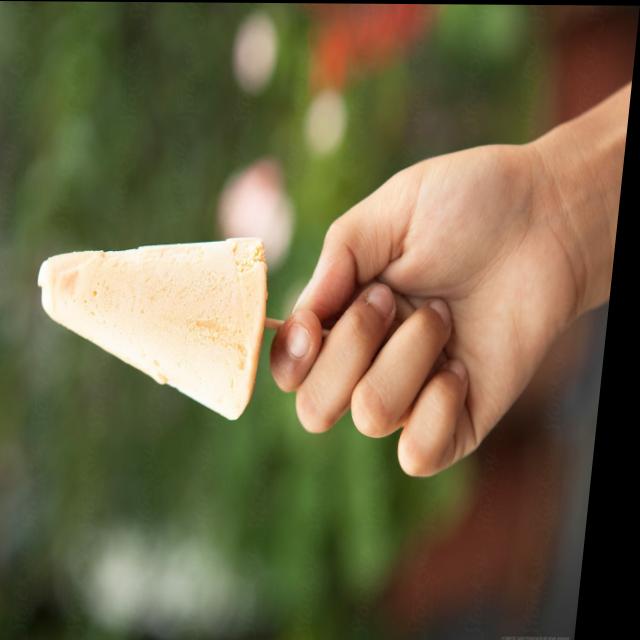
Dish: kulfi